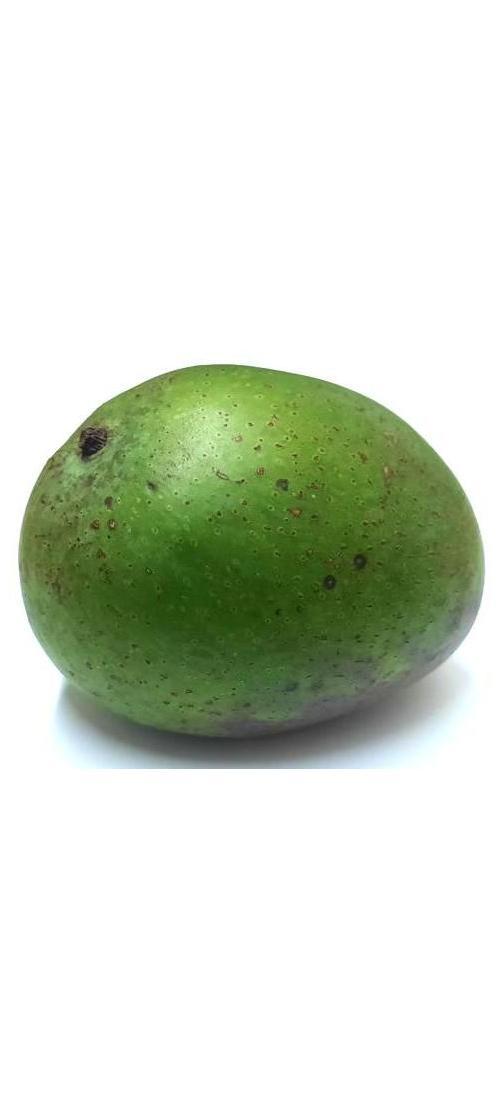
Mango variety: Ashshina Zhinuk